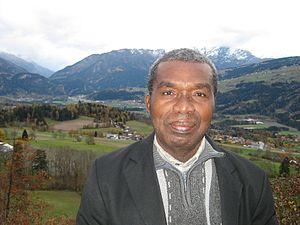
En suisse
Kollo Daniel Sanou, né en décembre 1949 à Borodougou au Burkina Faso, est réalisateur et producteur burkinabé.